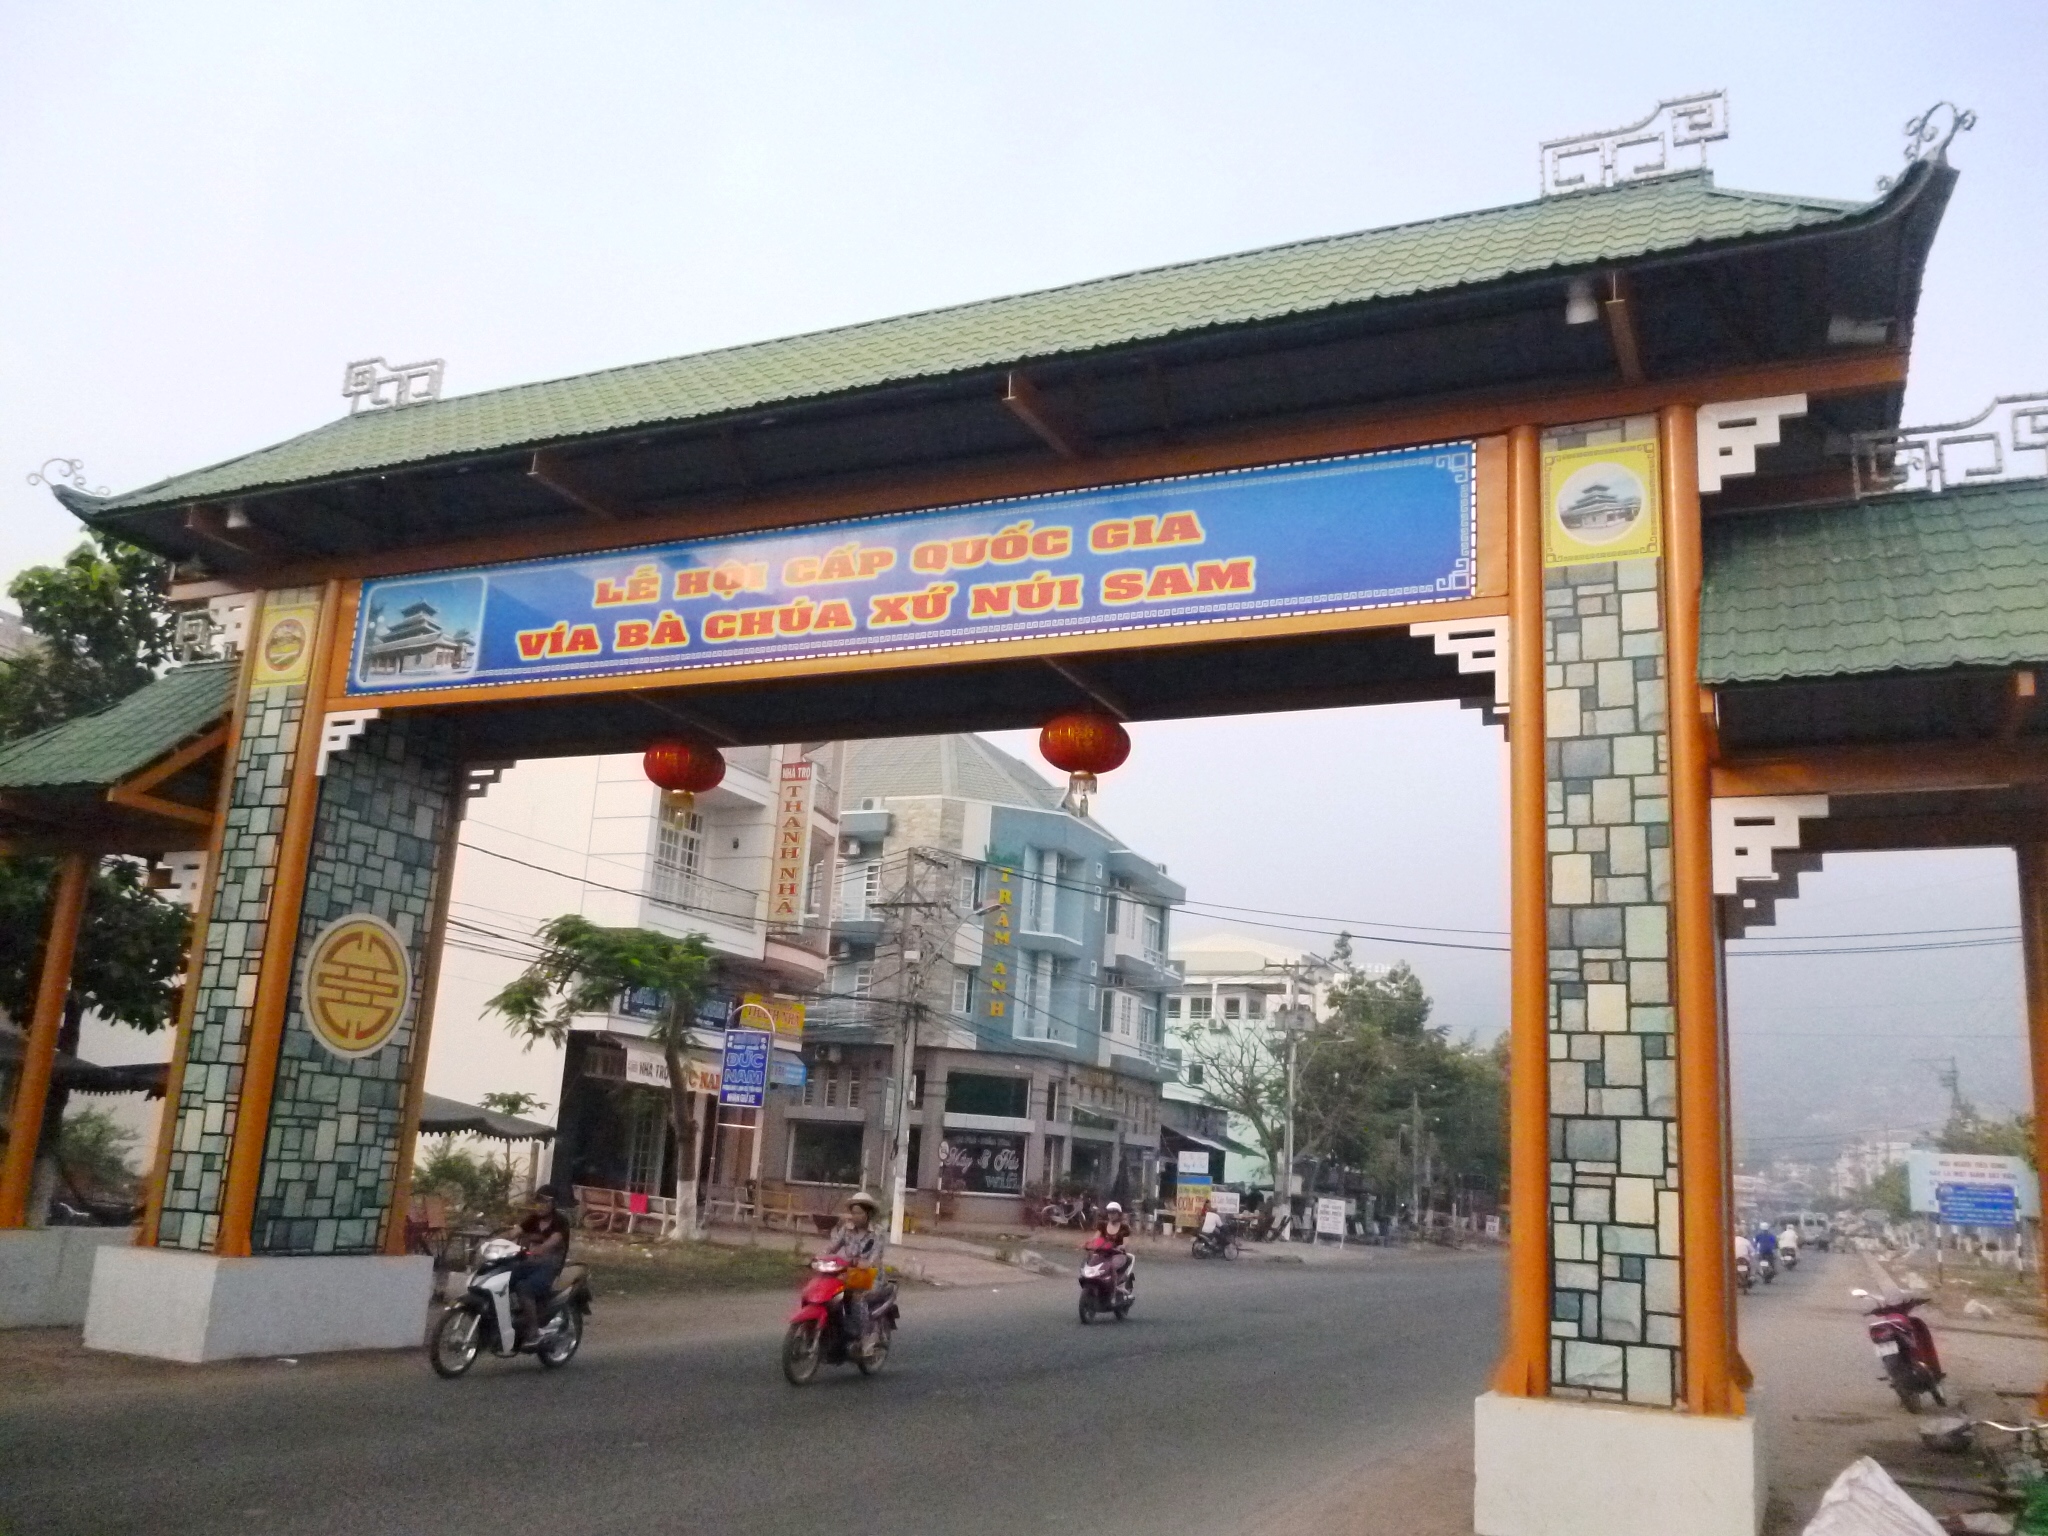
user: text: Đèn lồng treo trên cổng chào có màu gì?
assistant: text: Màu đỏ

user: text: Có bao nhiêu chiếc đèn lồng được treo trên cổng chào?
assistant: text: Hai chiếc

user: text: Tên lễ hội được ghi trên cổng chào là gì?
assistant: text: Lễ hội Vía Bà Chúa Xứ Núi Sam

user: text: Từ "Cấp Quốc gia" trên biển hiệu cho biết điều gì về lễ hội này?
assistant: text: Cho biết đây là một lễ hội có quy mô và tầm quan trọng được công nhận trên toàn quốc

user: text: Dựa vào thông tin trên cổng chào và kiến trúc của nó, có thể suy đoán địa điểm này là gì và liên quan đến hoạt động nào?
assistant: text: Địa điểm này là lối vào một khu vực tâm linh hoặc văn hóa quan trọng, cụ thể là khu vực diễn ra Lễ hội Vía Bà Chúa Xứ Núi Sam, một lễ hội tôn giáo lớn thu hút tín đồ hành hương